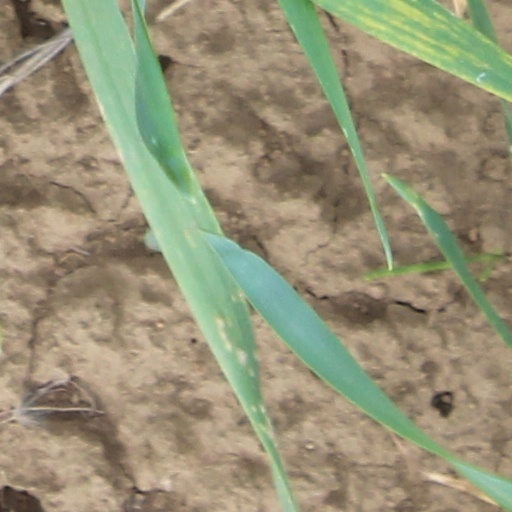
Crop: wheat